Berry Island, New South Wales

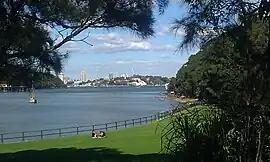
Berry Island reserve park view.

Berry Island is a locality in Wollstonecraft on the lower North Shore of Sydney, New South Wales, Australia. It was originally one of Sydney's Harbour Islands, but it is now connected to the mainland by a constructed isthmus.